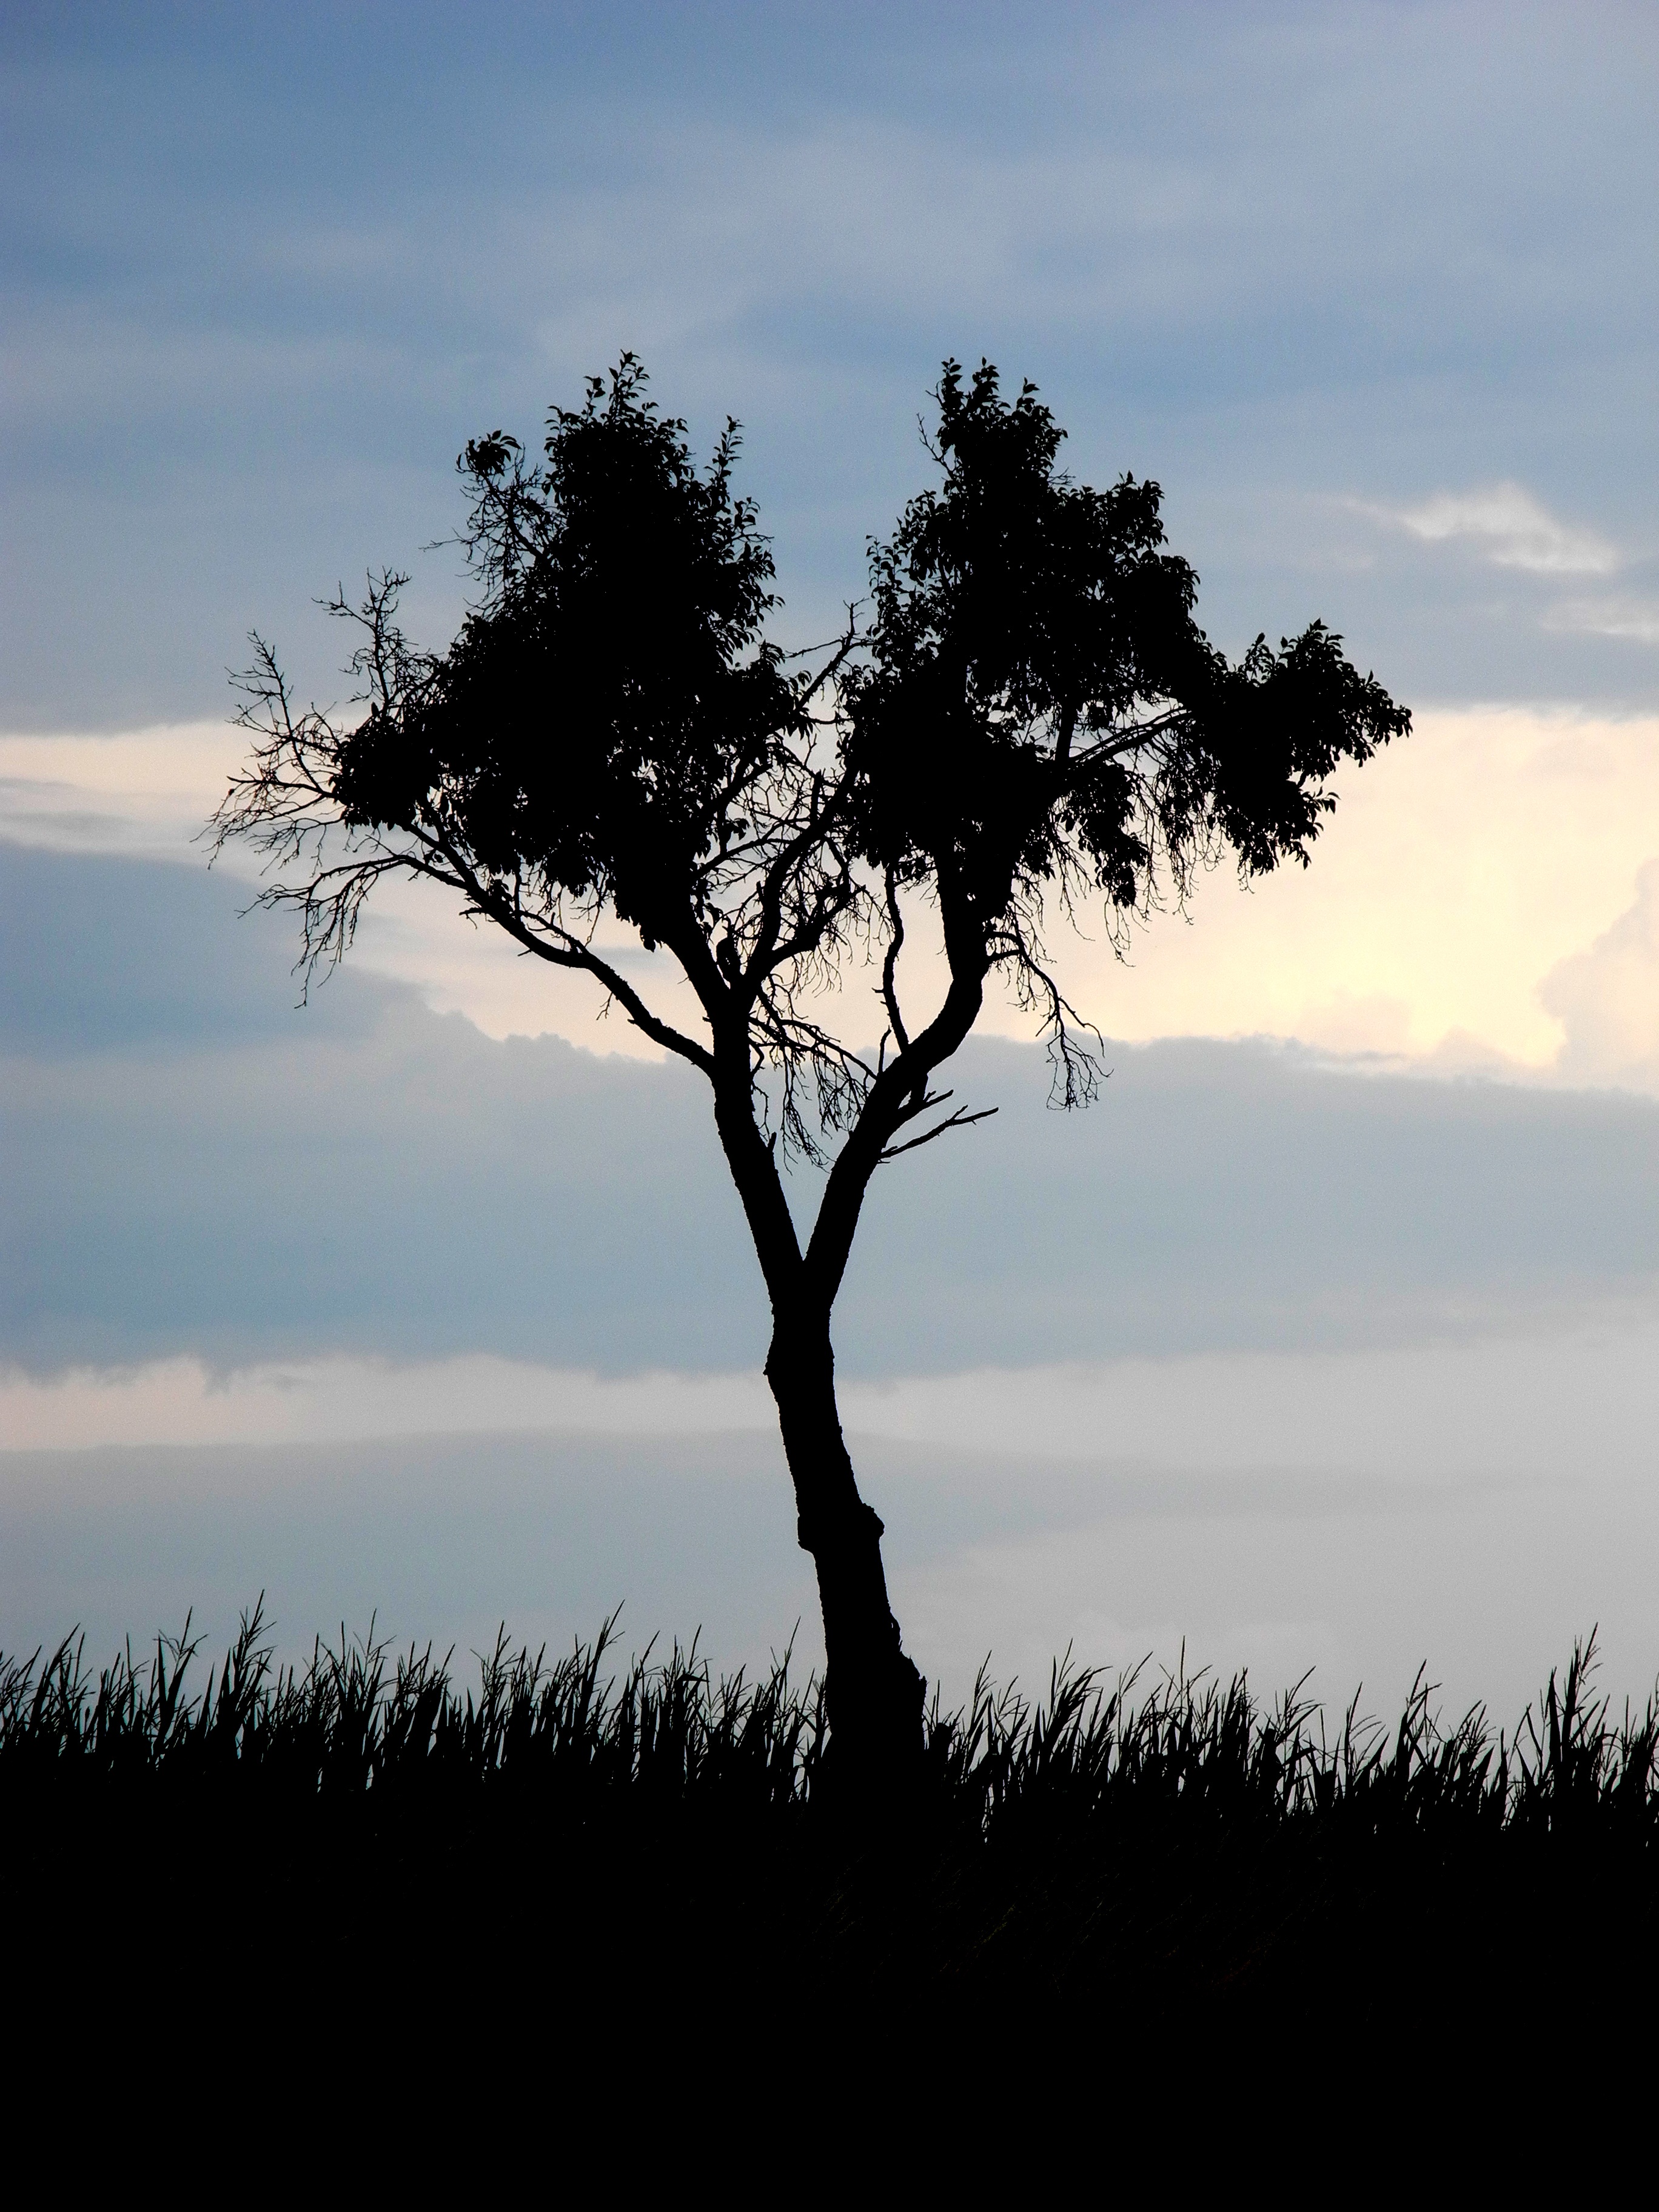
tree, nature, grass, horizon, branch, silhouette, cloud, plant, sky, sunset, field, sunlight, morning, leaf, dawn, dusk, savanna, clouds, atmospheric phenomenon, woody plant, land plant, arecales